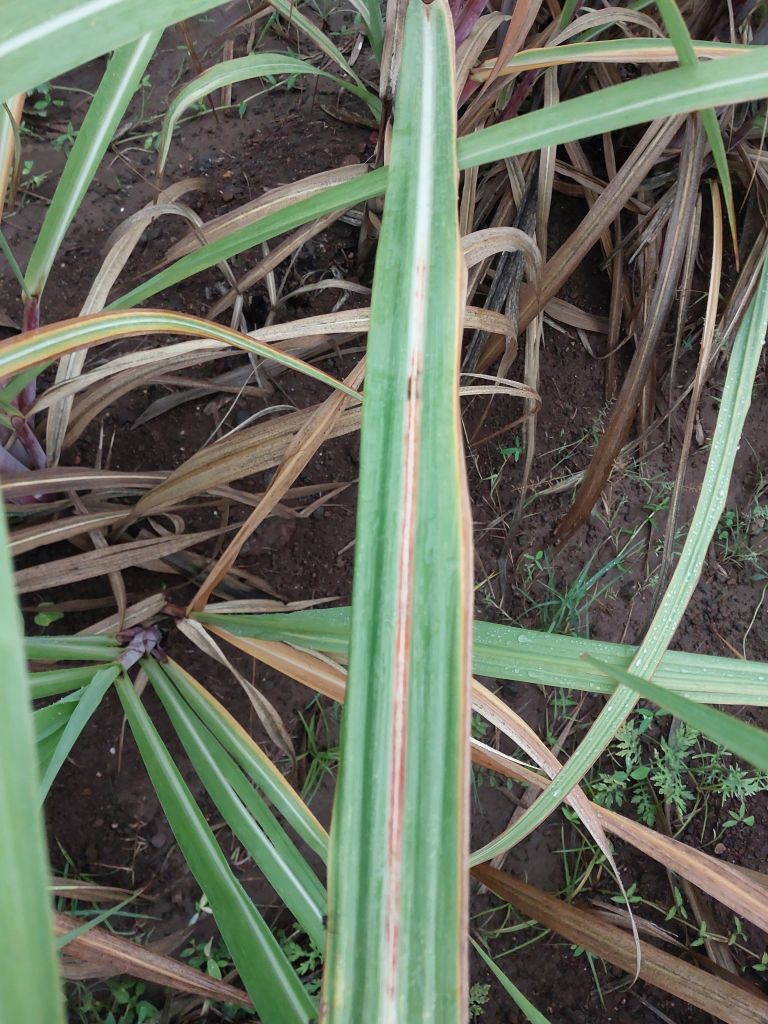
Label: Brown Spot